Black Holes and Revelations Tour

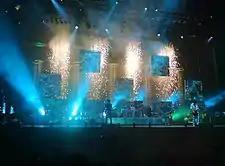
Muse playing Starlight at Leeds Festival 2006

After Wembley the tour continued with Muse playing many gigs on the European festival circuits including headline appearances at Rock Werchter and the Benicàssim Festival. The tour then progressed to Muse's biggest North American tour at that point, including appearances at New York City's Madison Square Garden, Morrison's Red Rocks Amphitheatre and a headline appearance at Lollapalooza 2007.